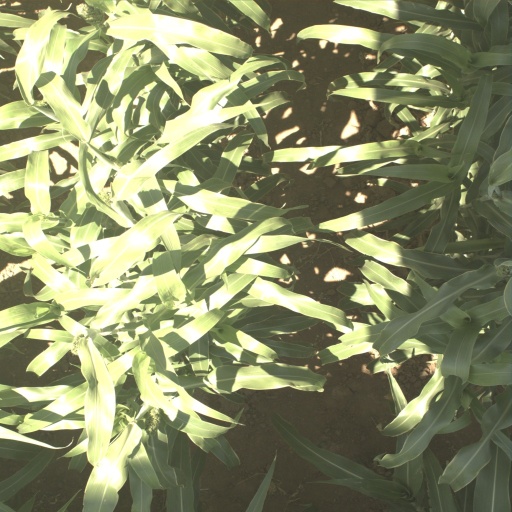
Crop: sorghum